Raymond Forni

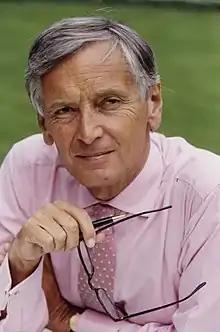
Forni in 2001

Raymond Forni (20 May 1941 – 5 January 2008) was a French Socialist politician.